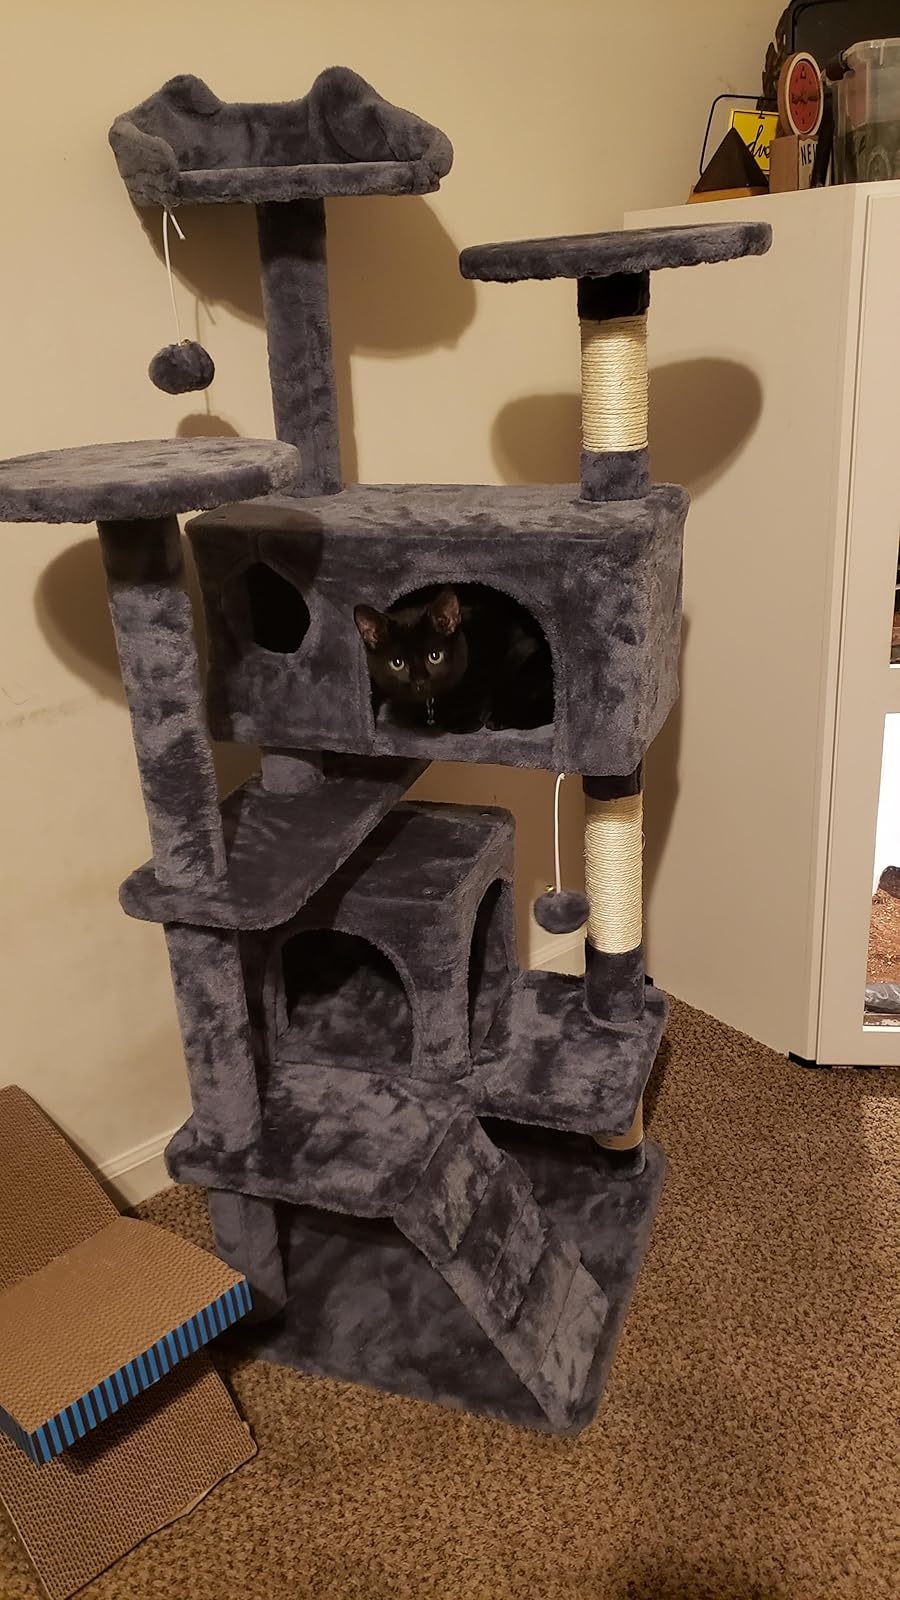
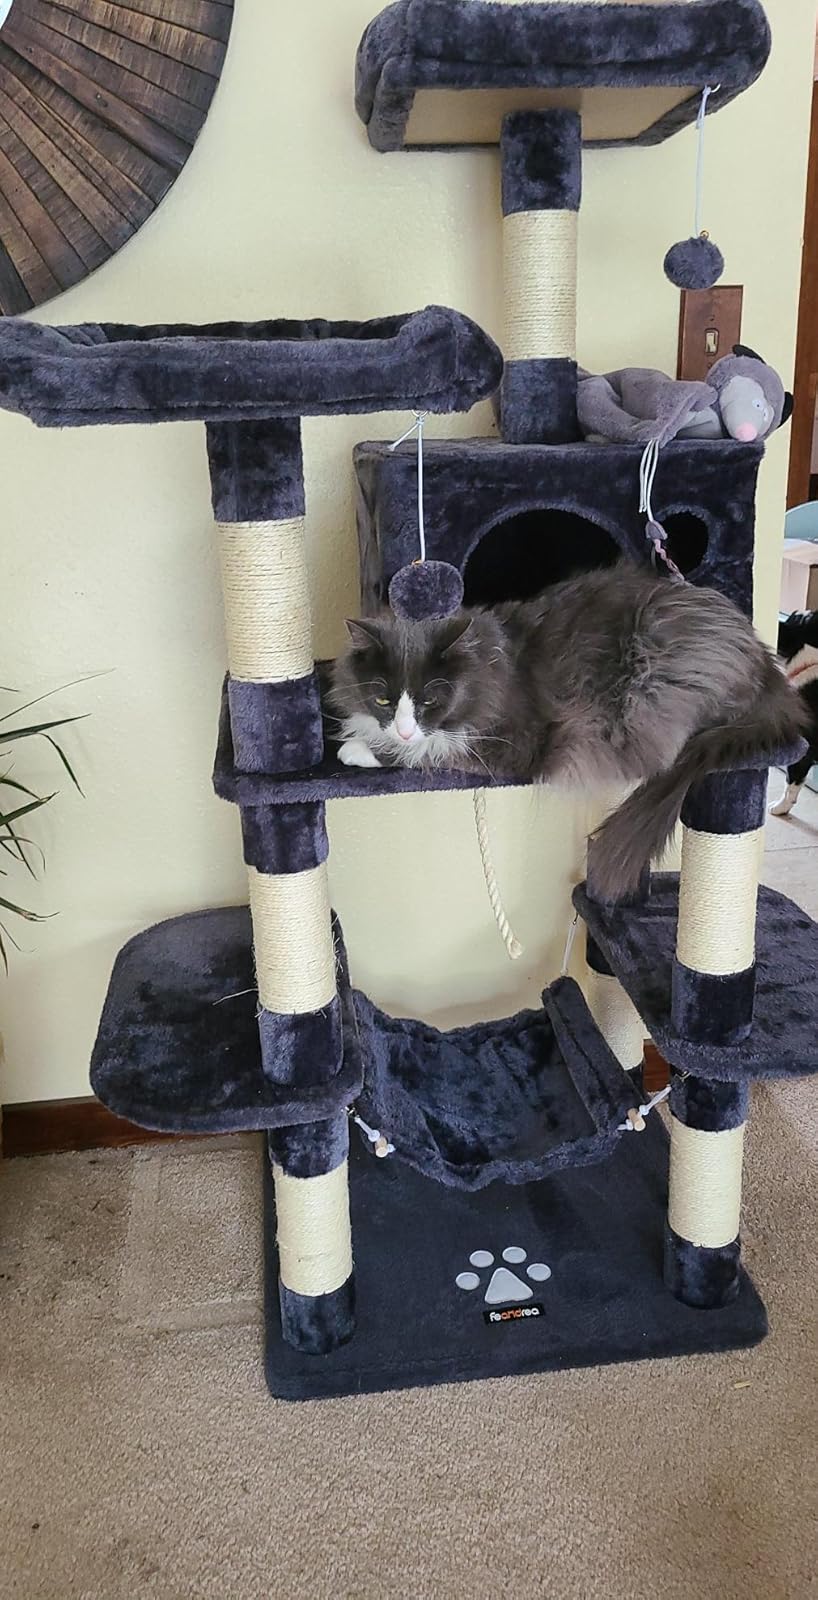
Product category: items_cat tree
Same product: no